Military history of Canada

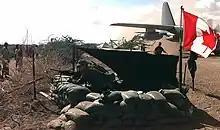
A security checkpoint operated by Canadian soldiers at Belet Huen Field in Somalia, 1993

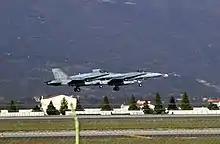
Two CF-18s with Operation Echo depart Aviano Air Base in Italy in 2000, in support of the NATO bombing of Yugoslavia.

The Canadian government sent around 6,000 soldiers to aid the Allied intervention in the Russian Civil War in mid-1918 in response to a British request for assistance. Around 4,200 soldiers of the Canadian Siberian Expeditionary Force (CSEF) were deployed to Vladivostok, while another Canadian contingent joined the Allied North Russian Expeditionary Force in northwest Russia. Canadian soldiers were deployed to northwest Russia in May 1918, while CSEF was deployed to Vladivastok in October.